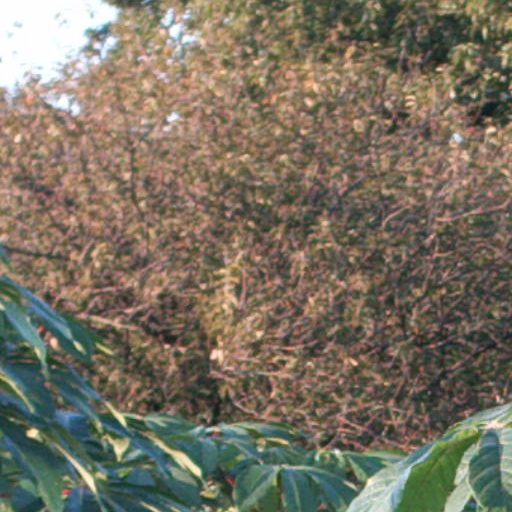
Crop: cassava